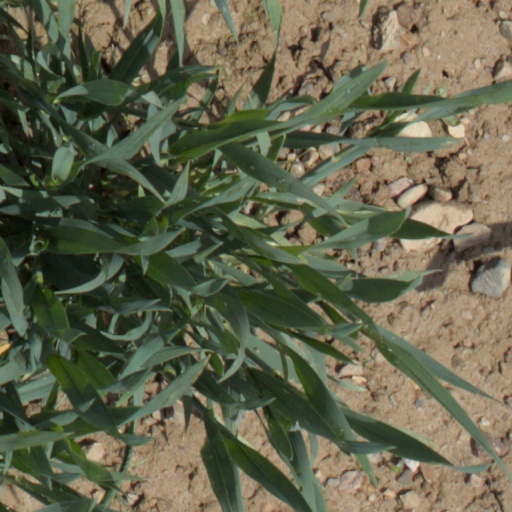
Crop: wheat